Lucas Oil Stadium

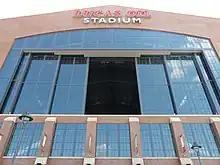
Visitors can view the Indianapolis skyline through the northeast retractable window.

Lucas Oil Stadium has a seating capacity of 63,000, and covers approximately . The stadium offers 139 suites, two club lounges, two exhibit halls and 12 meeting rooms. There are also 360-degree ribbon boards and two tall HD video boards. An underground walkway directly connects the stadium to the Indiana Convention Center.